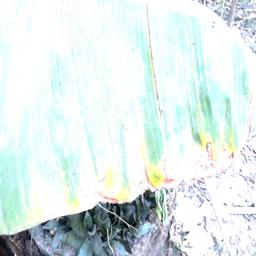
Label: POTASSIUM DEFICIENCY